Kreis Dirschau

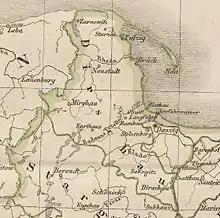
Kreis Dirschau from 1772 to 1818

West Prussia became part of the Kingdom of Prussia through the First Partition of Poland in 1772 and was initially divided into six large districts, including the "Dirschau" district. The northern part of Pomerelia with the towns of Dirschau, Neustadt, Putzig and Stolzenberg were part of the Dirschau district.